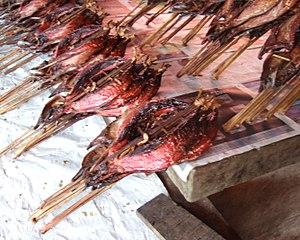
Katsuwonus pelamis, communément appelé Bonite à ventre rayé, thon listao, thon rose ou thon rosé, est une espèce de poissons de la famille des Scombridae. C'est l'unique espèce du genre Katsuwonus.
La cuisine de Manado, ou cuisine minahasa, est la cuisine du peuple Minahasa de la province de Sulawesi du Nord, sur l'île de Célèbes, en Indonésie. Elle est appelée « Manado cuisine » d'après la ville de Manado, la capitale de la province, bien que d'autres villes du nord des Célèbes comme Bitung, Tomohon et Tondano soient aussi des hauts lieux de la cuisine minahasan.